Sky position (RA, Dec in degrees): 230.924, -2.284
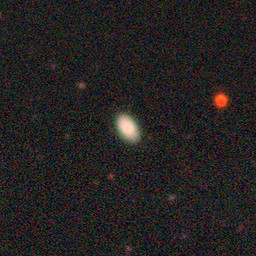
Galaxy morphology: In-between Round Smooth Galaxies